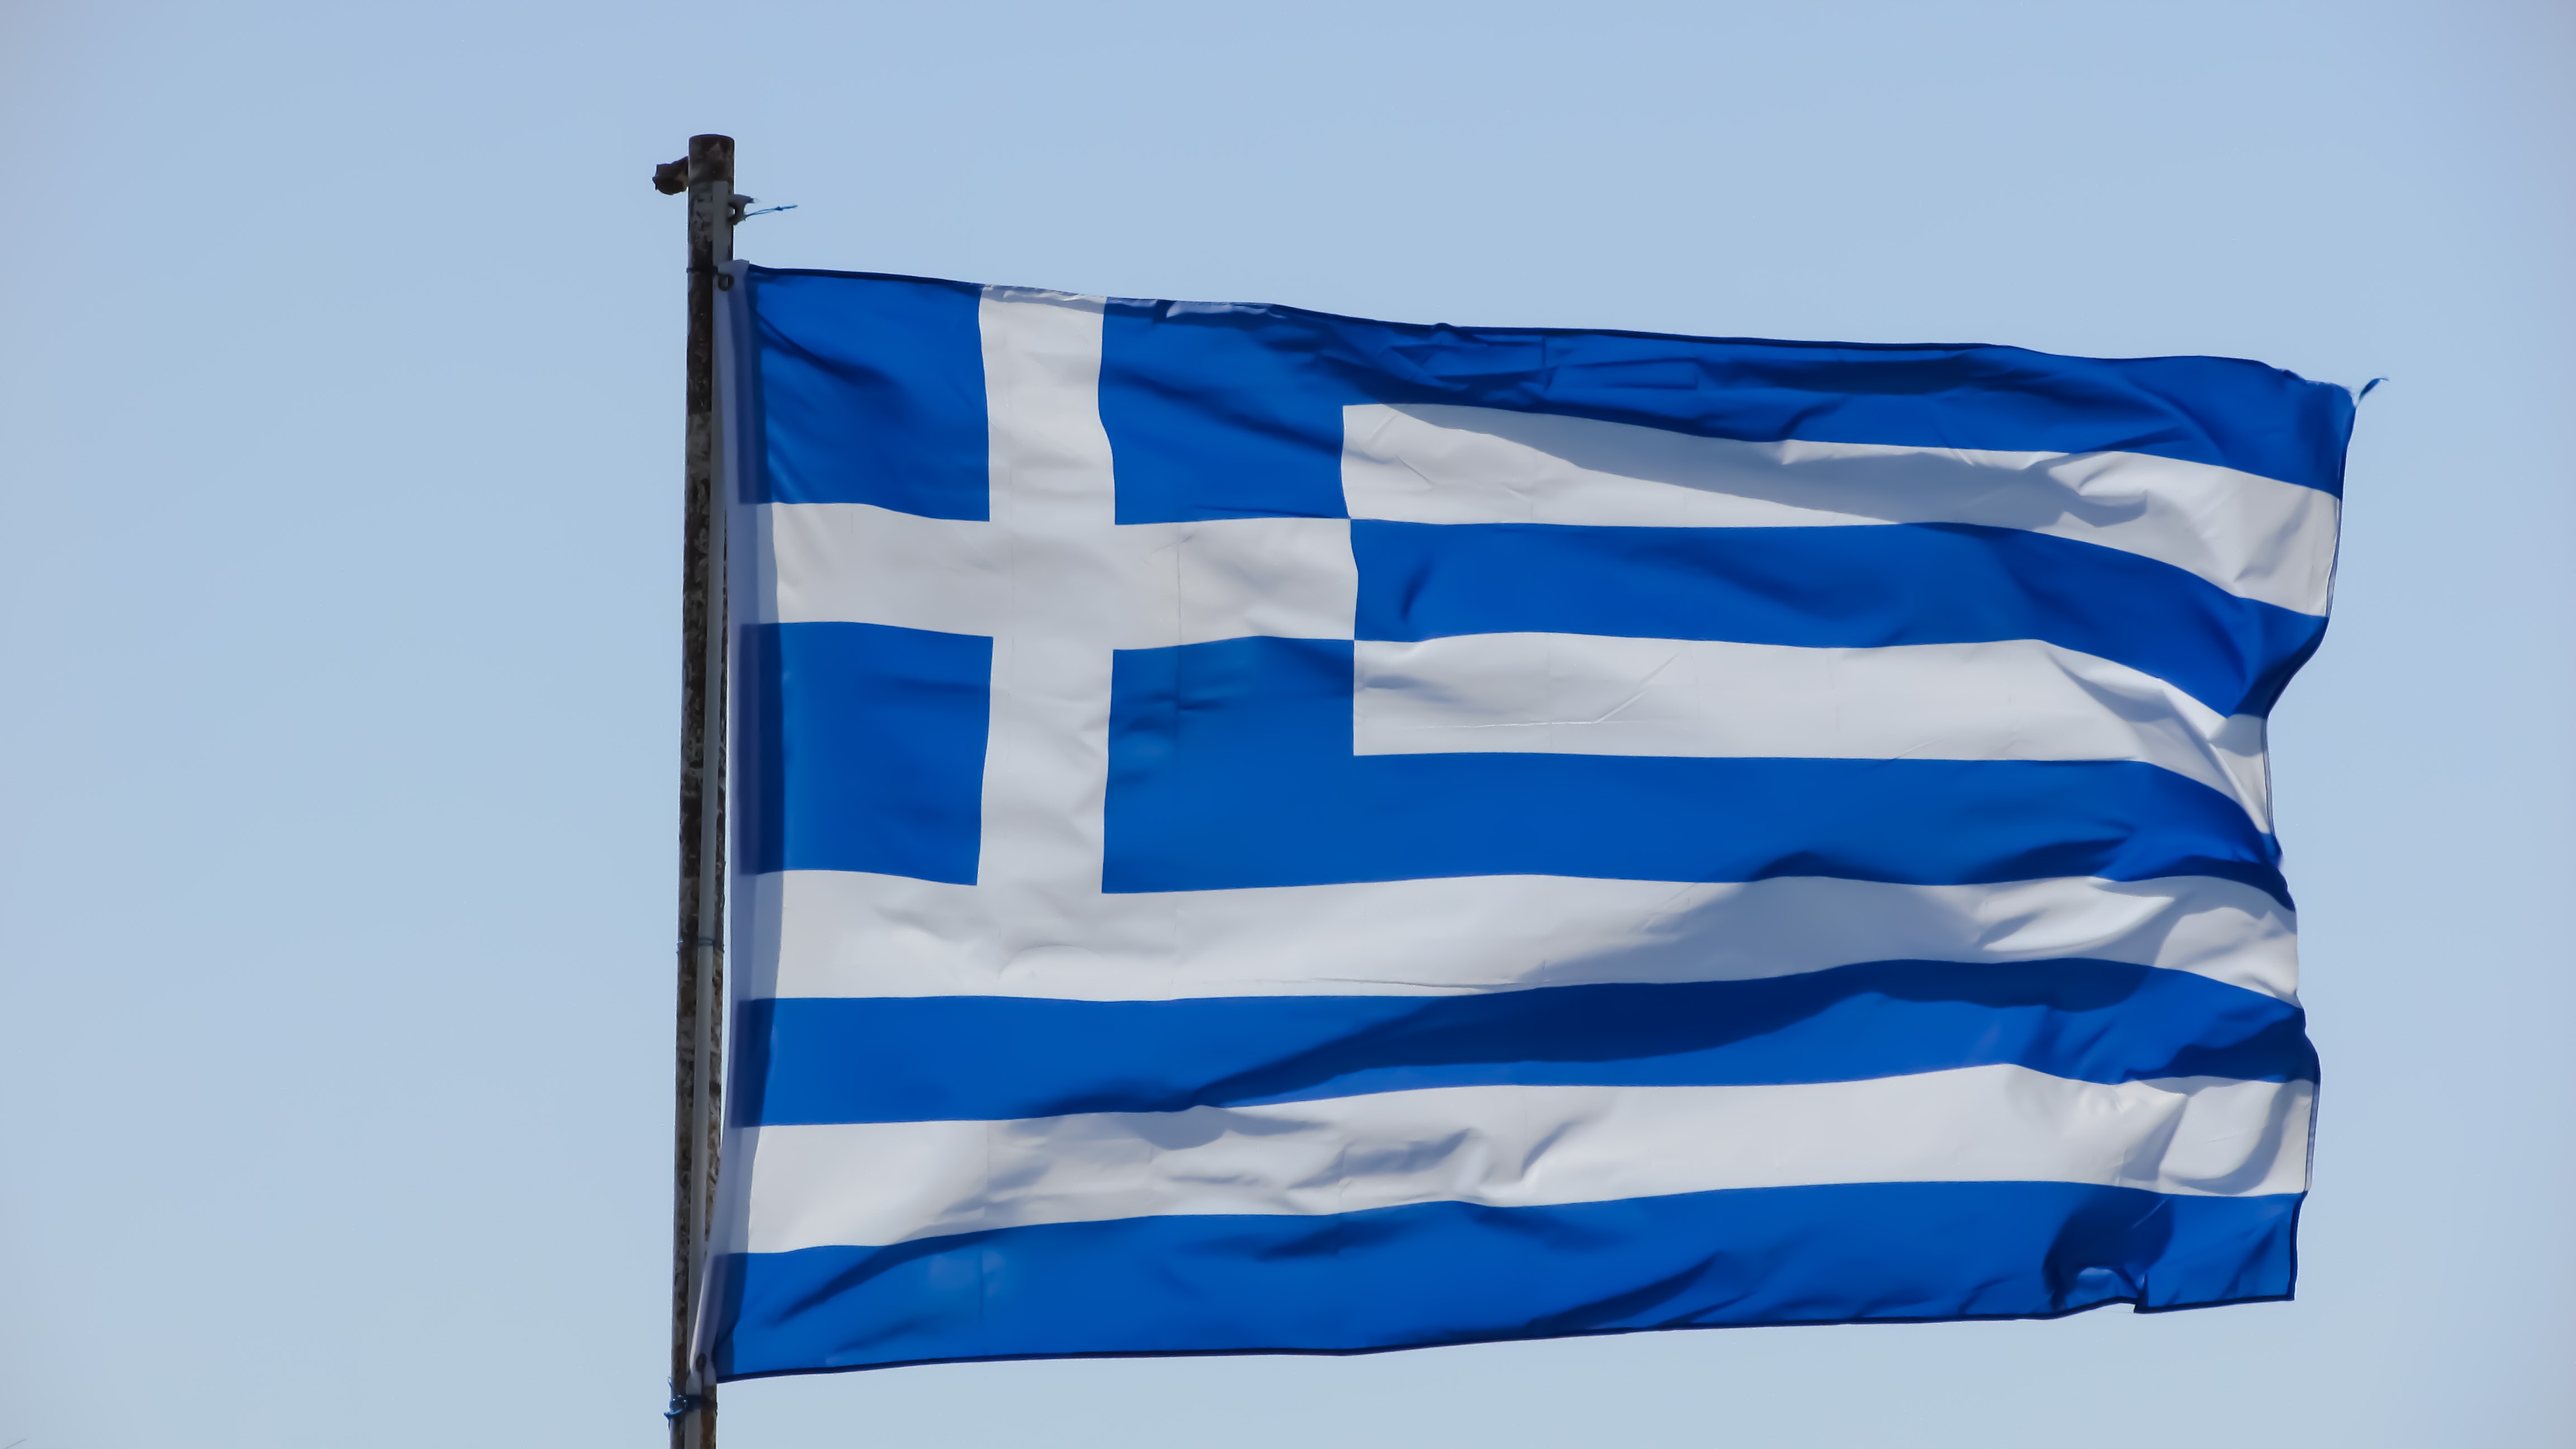
wind, advertising, country, europe, greek, banner, flag, blue, greece, nation, waving, flag of the united states